Coordination Council (Belarus)

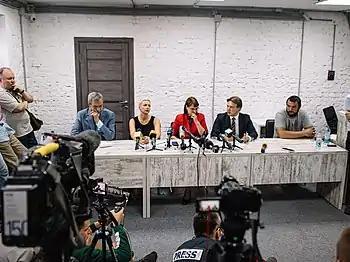
Five Members of the presidium: Pavel Latushko, Maria Kalesnikava, Olga Kovalkova, Maxim Znak, and Sergei Dylevsky

The Council elected a 7-member presidium on 19 August 2020. The members of the presidium were: